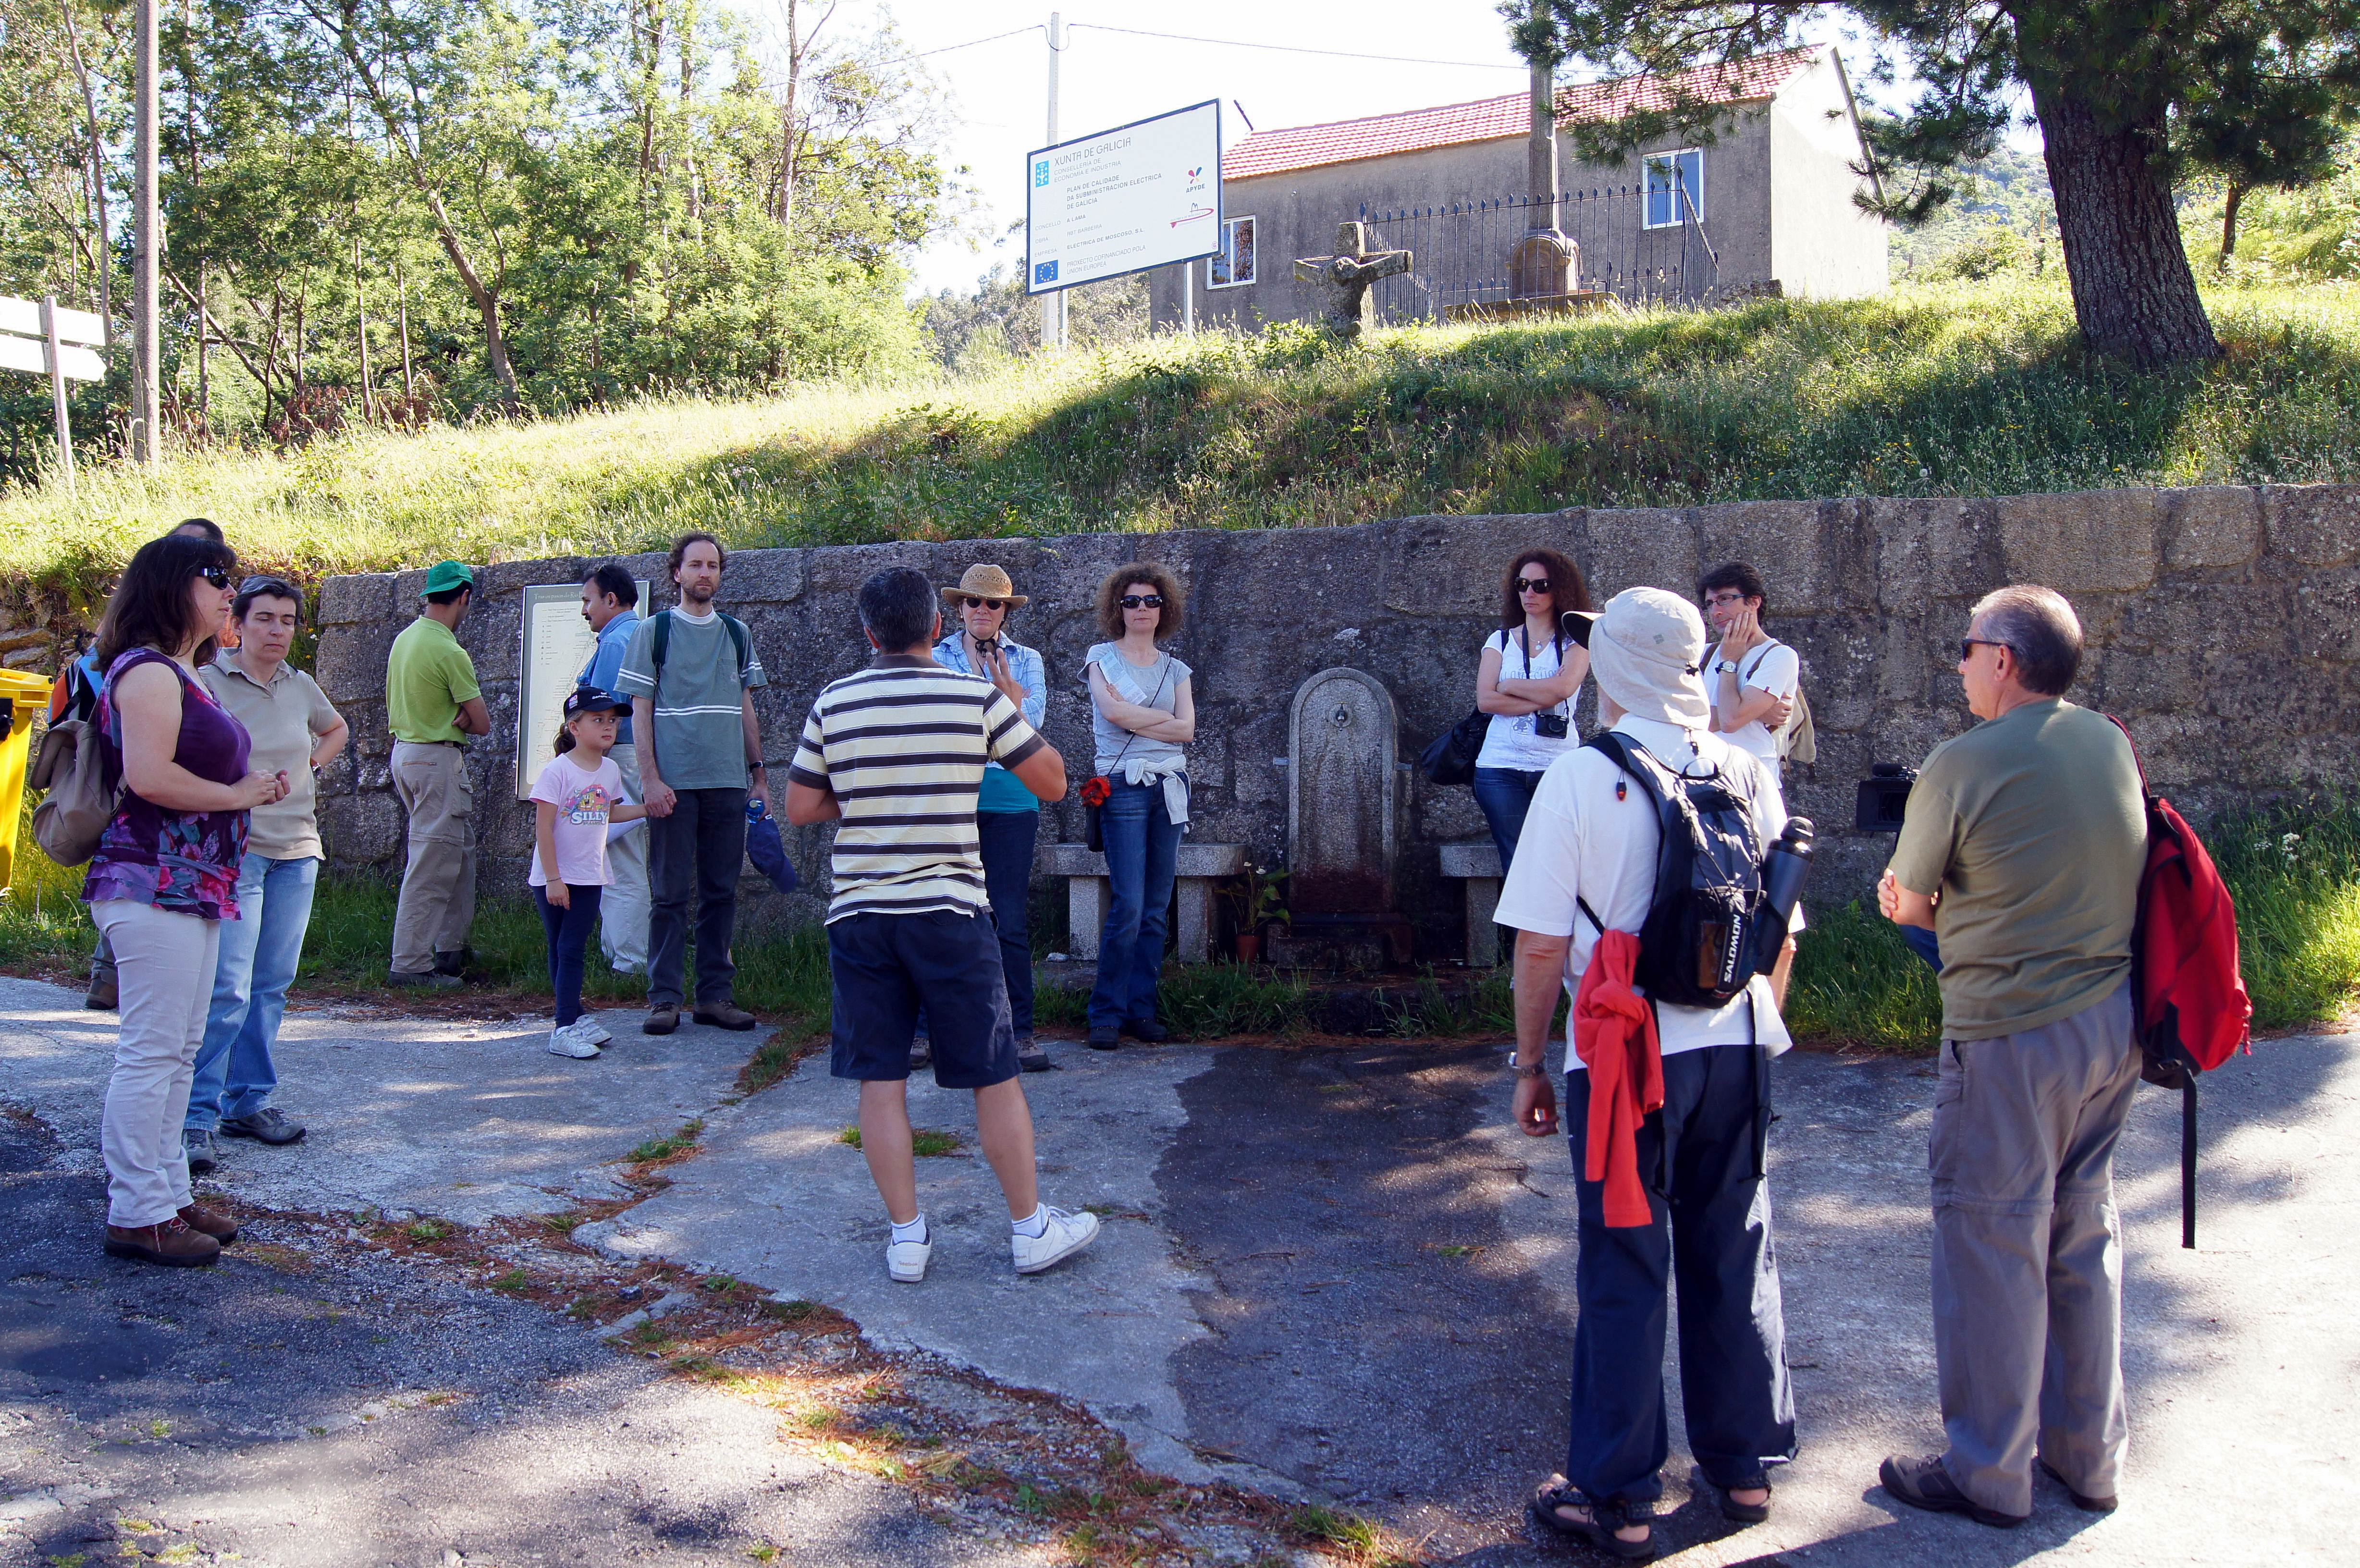
people, community, spain, galicia, pontevedra, espana, ggl1, alama, rutadaliberdade, sonya55